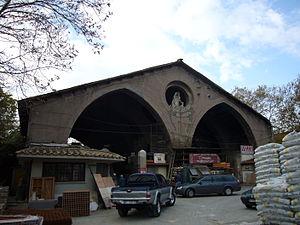
L’Arsenal pontifical, en italien : Arsenale pontificio se trouvait dans le port fluvial de Ripa Grande de Rome en Italie. Il se trouvait juste en aval du Pont antique Sublicius, en italien : Ponte Sublicio.